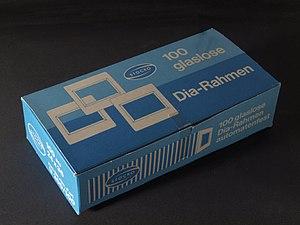
L'entreprise Stocko Contact GmbH & Co. KG est une entreprise allemande de taille moyenne spécialisée en électrotechnique, qui fabrique des composants électromécaniques. Les principaux clients de ces composants se trouvent dans les secteurs de l’industrie des appareils électroménagers et du chauffage, de l'industrie automobile, de l'industrie de l'éclairage et la construction mécanique.